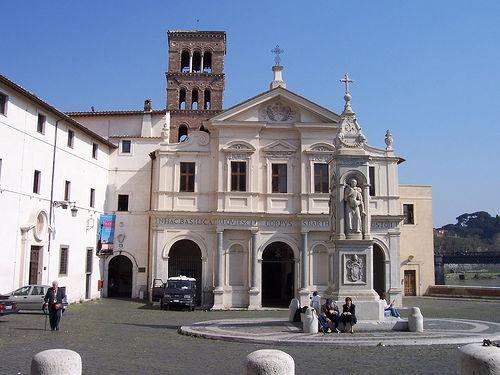
Weather: sun or clear